Brühl's Terrace

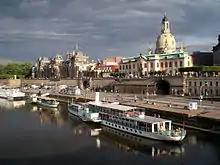
Academy of Fine Arts and Frauenkirche

The ensemble was totally destroyed in February 1945 when the city was heavily hit by the Allied Bombing of Dresden during the end phase of World War II. Today, it has been rebuilt; the precise amount restored is difficult to say as a percentage, but in general one can say the ensemble looks very much the same today as it did in the past.